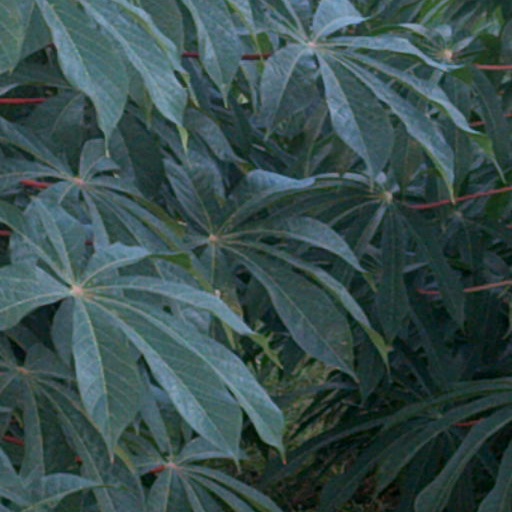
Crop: cassava